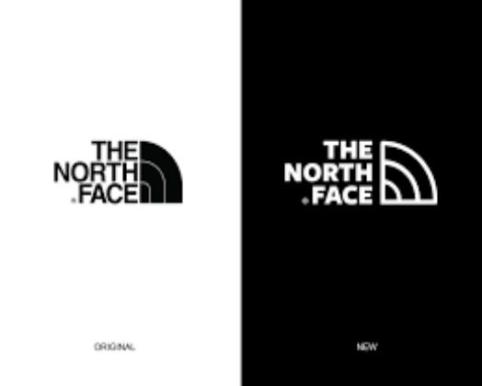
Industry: Clothes